Franz Jägerstätter

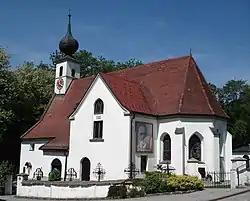
The St. Radegund Parish Church, where Jägerstätter was a sacristan

On 8 December 1940, the Solemnity of the Immaculate Conception, he joined the Third Order of Saint Francis. In summer 1940, the local parish priest, Josef Karobath (18981983), offered him work as a sacristan, as Jägerstätter attended Mass daily anyway. He was therefore deferred from military service four times.